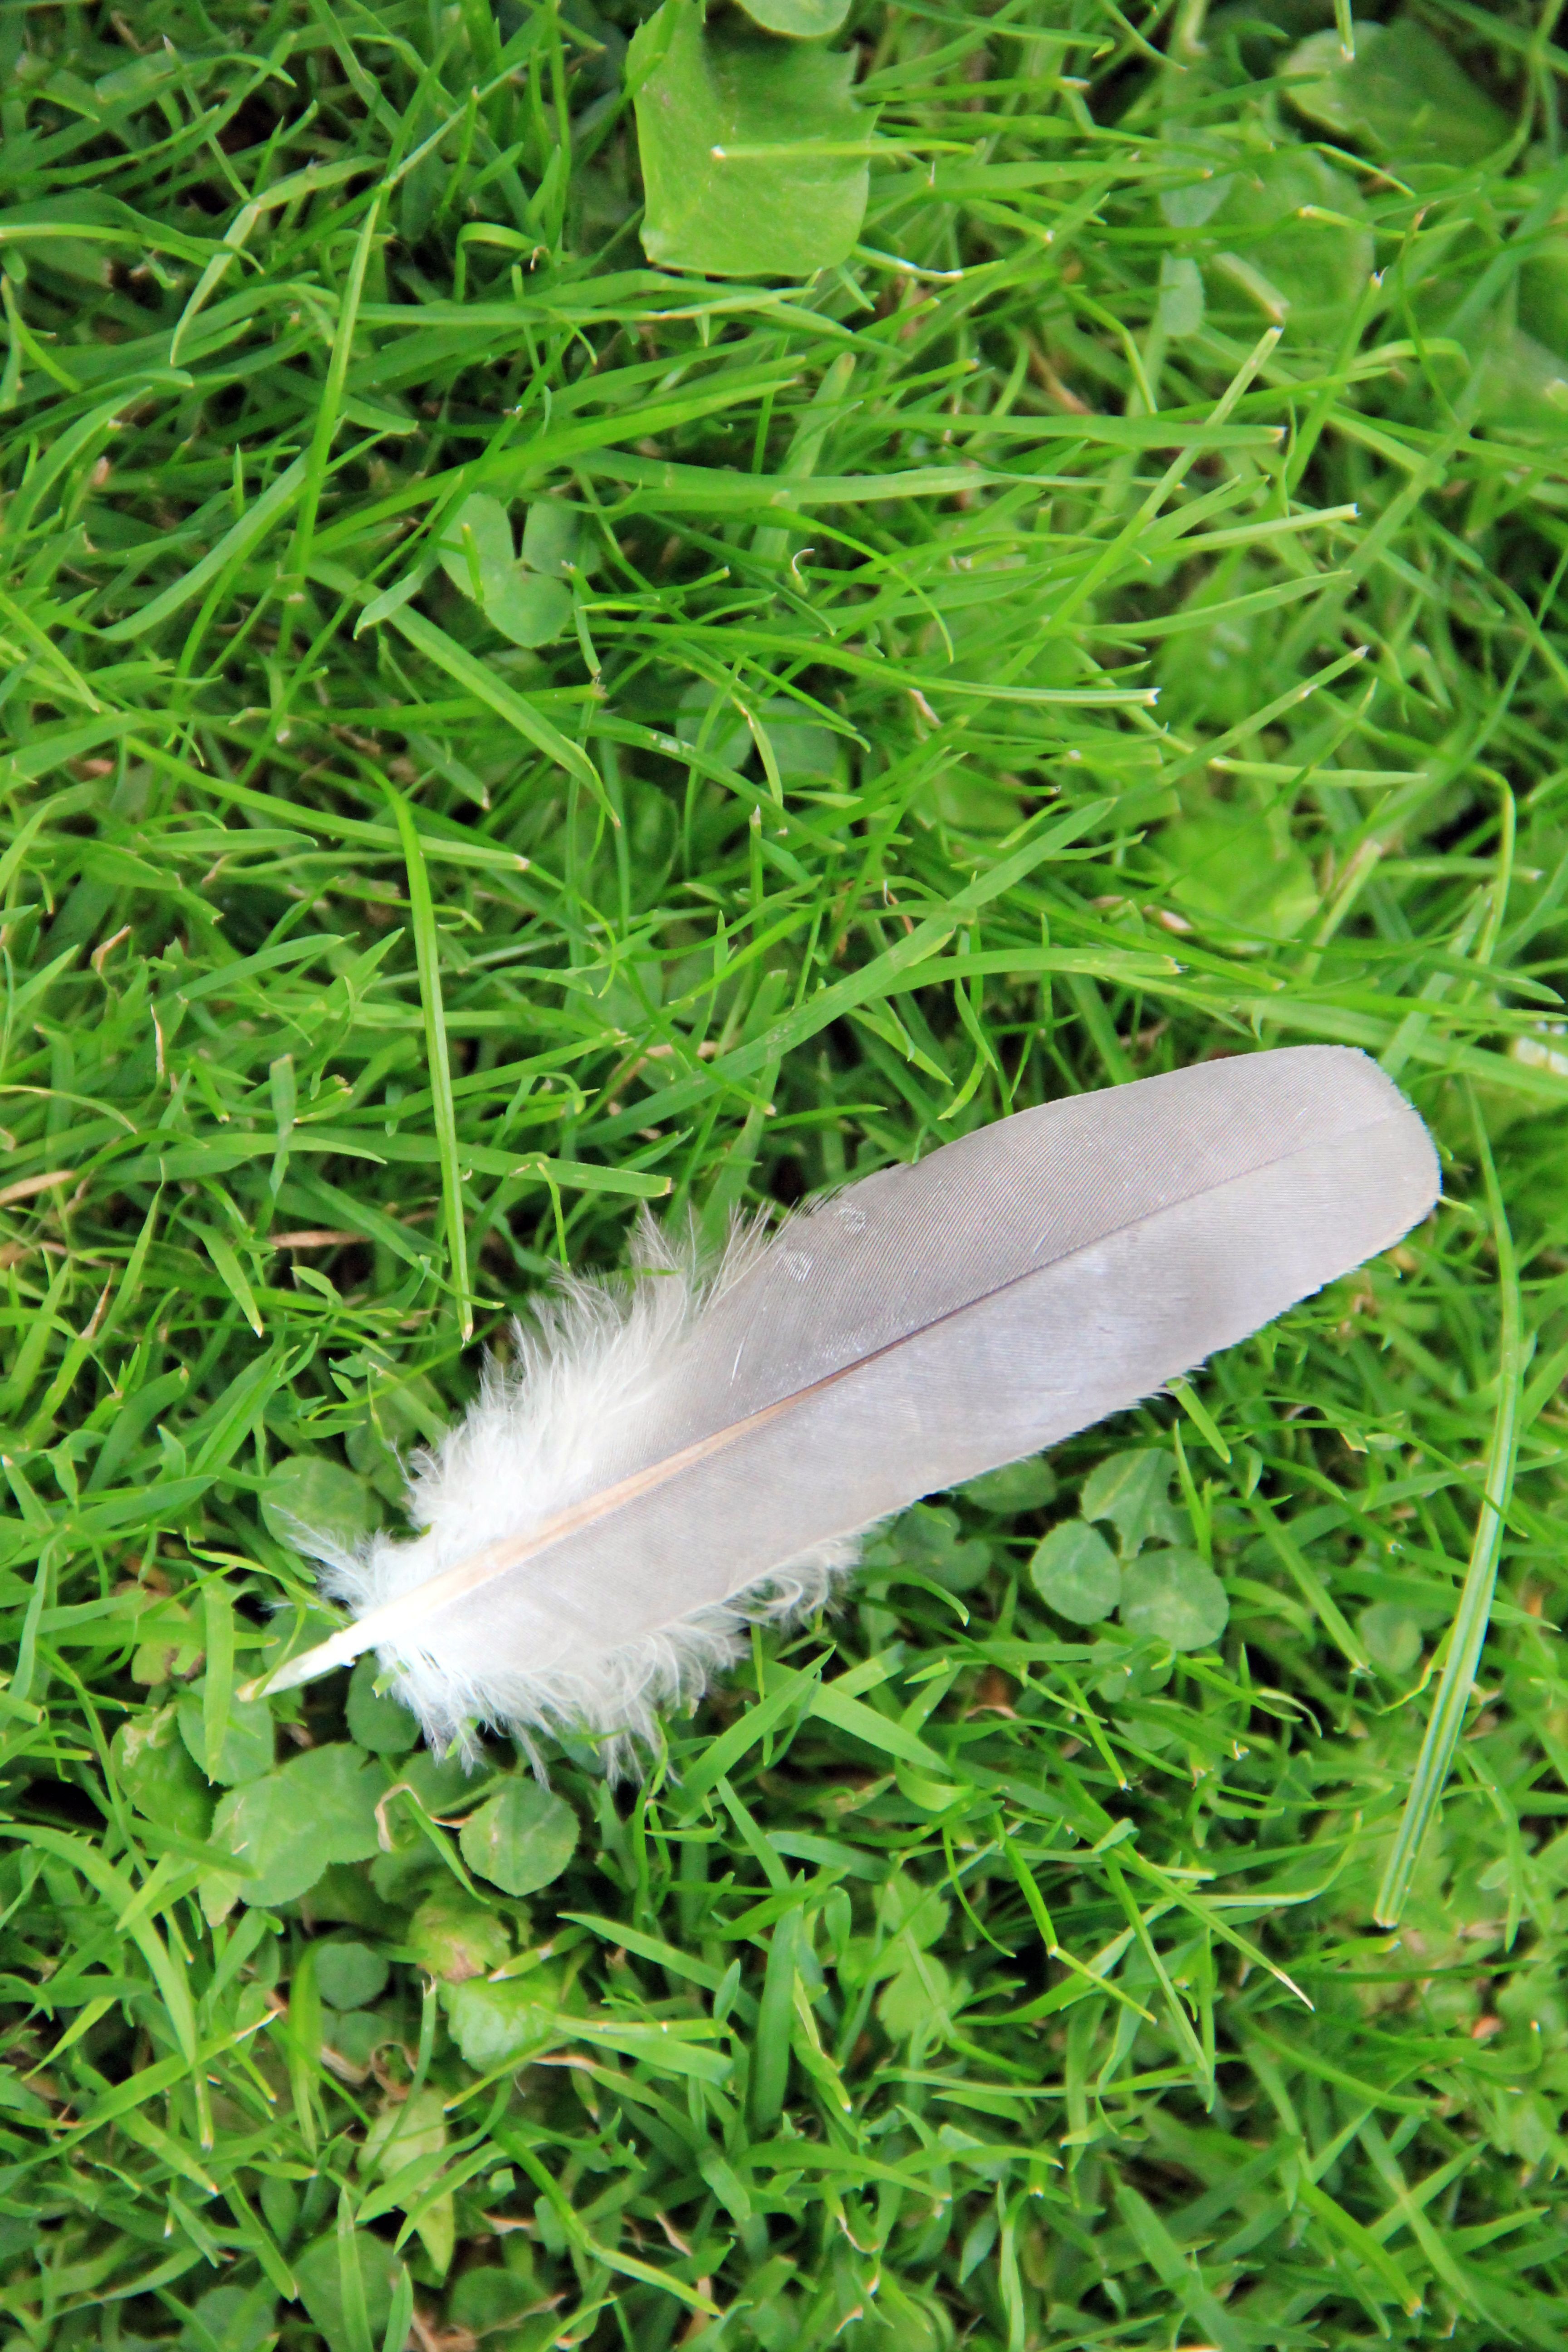
grass, plant, lawn, meadow, leaf, flower, spring, green, insect, macro photography, grass family, moths and butterflies, duck feather